Sir George Agnew, 2nd Baronet

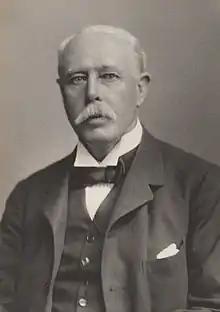
Agnew in 1916

Sir George William Agnew, 2nd Baronet, JP (19 January 1852 – 19 December 1941), was a British art dealer, publisher and Liberal politician.